Telegram Crisis

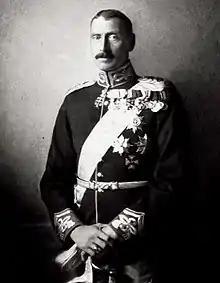
For his 72nd birthday, king Christian X received a congratulatory telegram from Adolf Hitler. The king sent back a formulaic response, which Hitler took as an insult.

The Telegram Crisis was a diplomatic crisis between Denmark and Germany in October and November 1942, during the German occupation of Denmark.